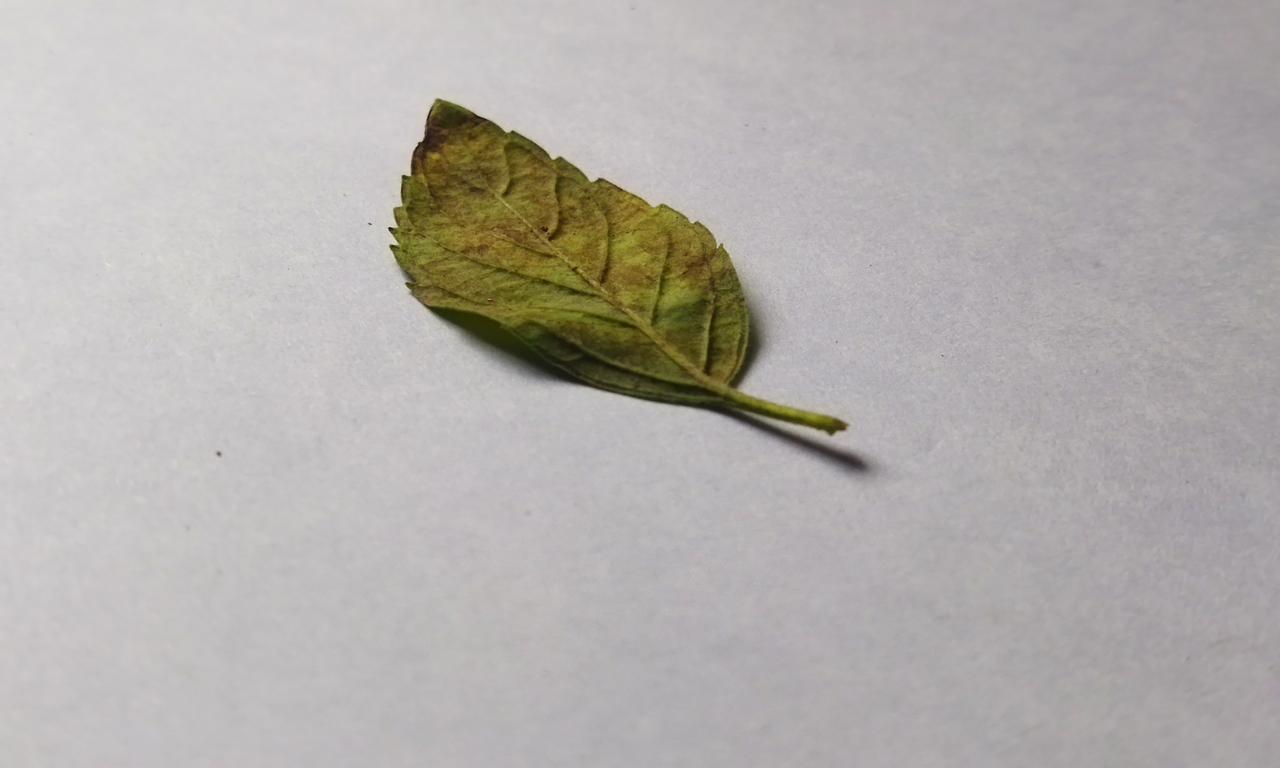
Label: Spoiled